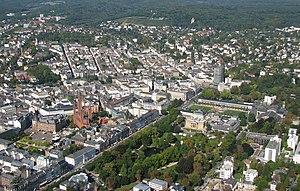
Wiesbaden est la capitale et la seconde plus grande ville de la Hesse, après Francfort-sur-le-Main.
Les thermes de Wiesbaden sont l'un des établissements de cure les plus luxueux d'Allemagne. Lieu de villégiature privilégié de la station thermale qu'est Wiesbaden, elle est le cadre de nombreuses manifestations. Outre ses deux salles de spectacle, elle héberge le restaurant gastronomique Gerd Käfer und Roland Kuffler GmbH & Co. et le casino de Wiesbaden.